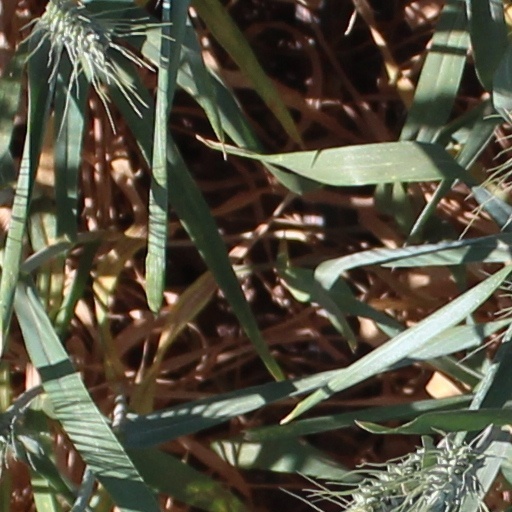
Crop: wheat